Bon Air, White County, Tennessee

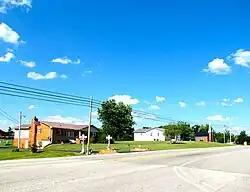
US 70 in Bon Air

Bon Air is an unincorporated community in White County, in the U.S. state of Tennessee. It is concentrated along U.S. Route 70 on the Cumberland Plateau between Sparta and Crossville. Bon Air and the adjacent areas of DeRossett and Ravenscroft form a greater community known as "BonDeCroft."